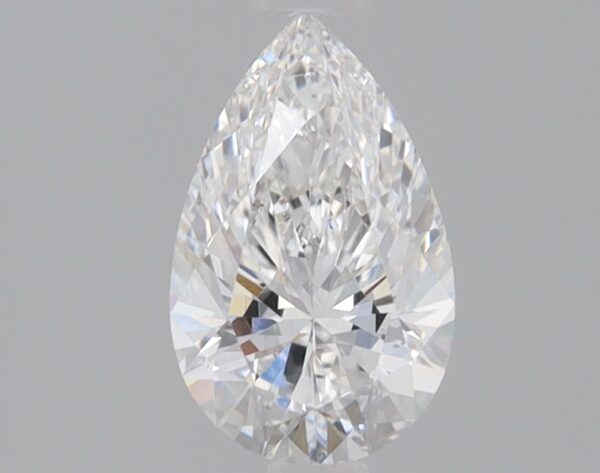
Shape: pear
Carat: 0.91
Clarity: VS1
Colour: F
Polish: EX
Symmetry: EX
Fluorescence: NONE
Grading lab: IGI
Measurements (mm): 8.65 x 5.39 x 3.41